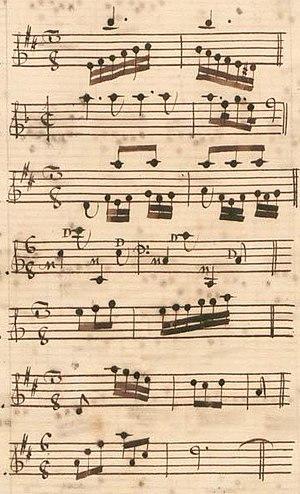
Table du volume XI des manuscrits de Parme (incipit des sonates 8 à 14, K. 395-401).
Le tableau suivant liste les sonates pour clavier composées par Domenico Scarlatti en suivant les catalogues musicologiques, les sources manuscrites et les premières éditions ; il permet leur concordance.